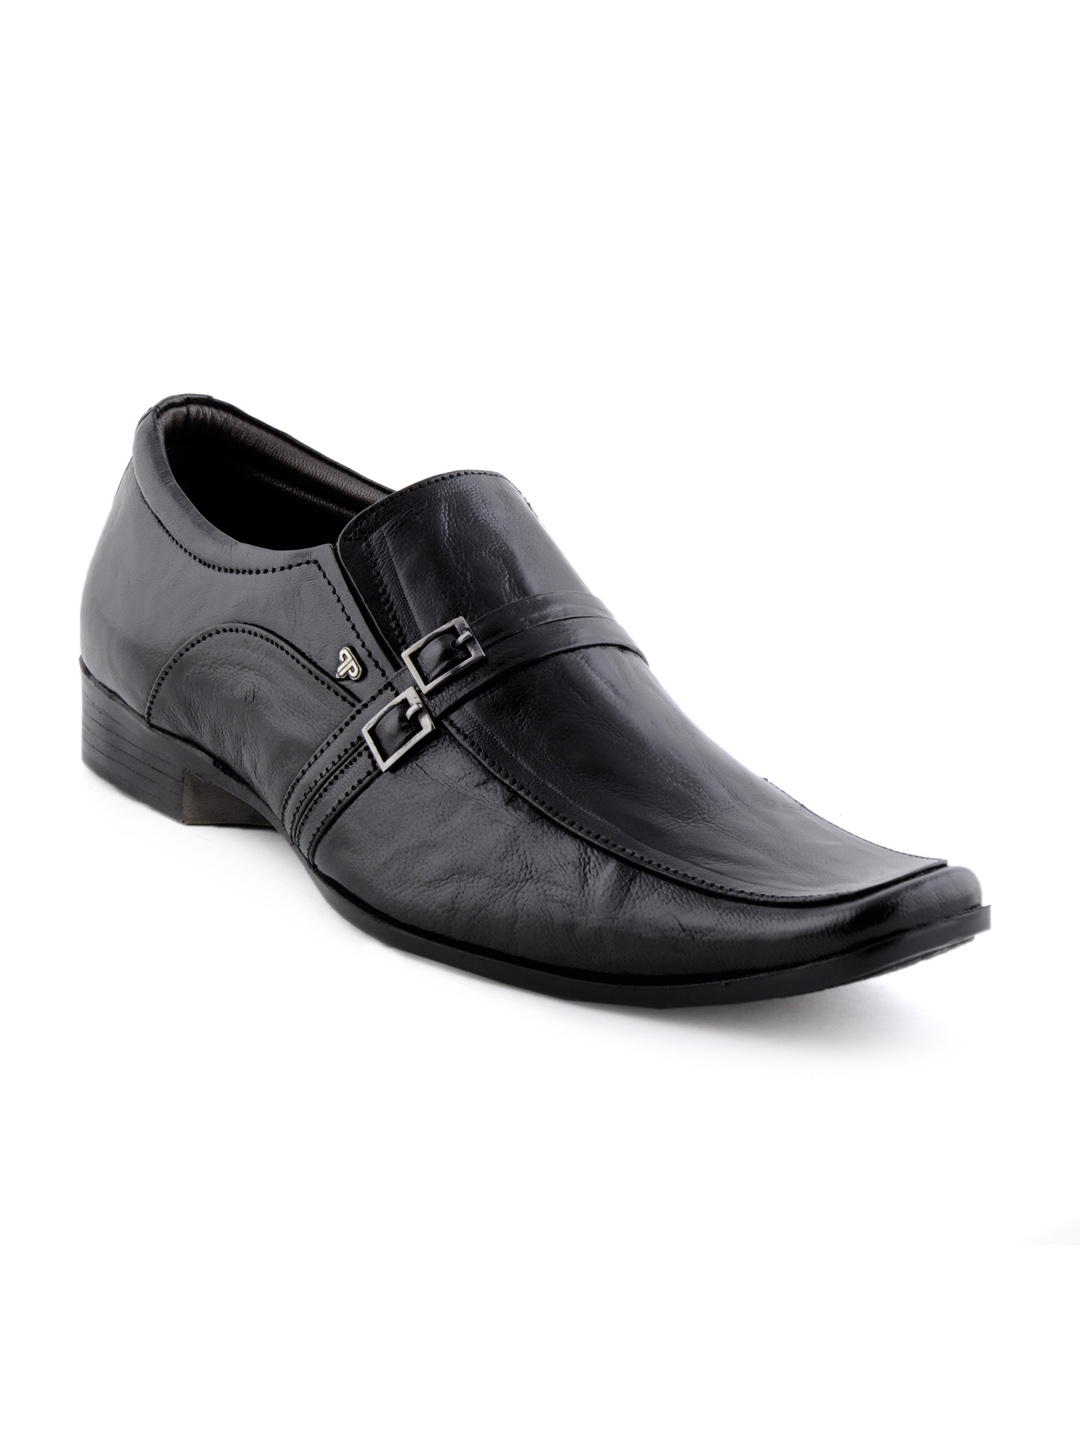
Provogue Men Black Formal Shoes
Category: Footwear / Shoes / Formal Shoes
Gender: Men
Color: Black
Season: Fall 2011
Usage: Formal